Fitzgerald v Muldoon

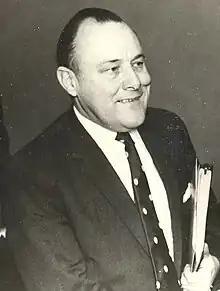
Robert Muldoon, pictured in 1969.

The plaintiff, FitzGerald, had worked as a public servant since 3 June 1975 and he stated in his affidavit that he had since the beginning of his employment with the Crown, contributed at a rate of one percent of his earnings, amounting to $2.08 a fortnight. He further deposed that the Crown had been deducting this from his gross earnings and transferring this into the fund along with their contribution, until the pay period ending on 24 December 1975.